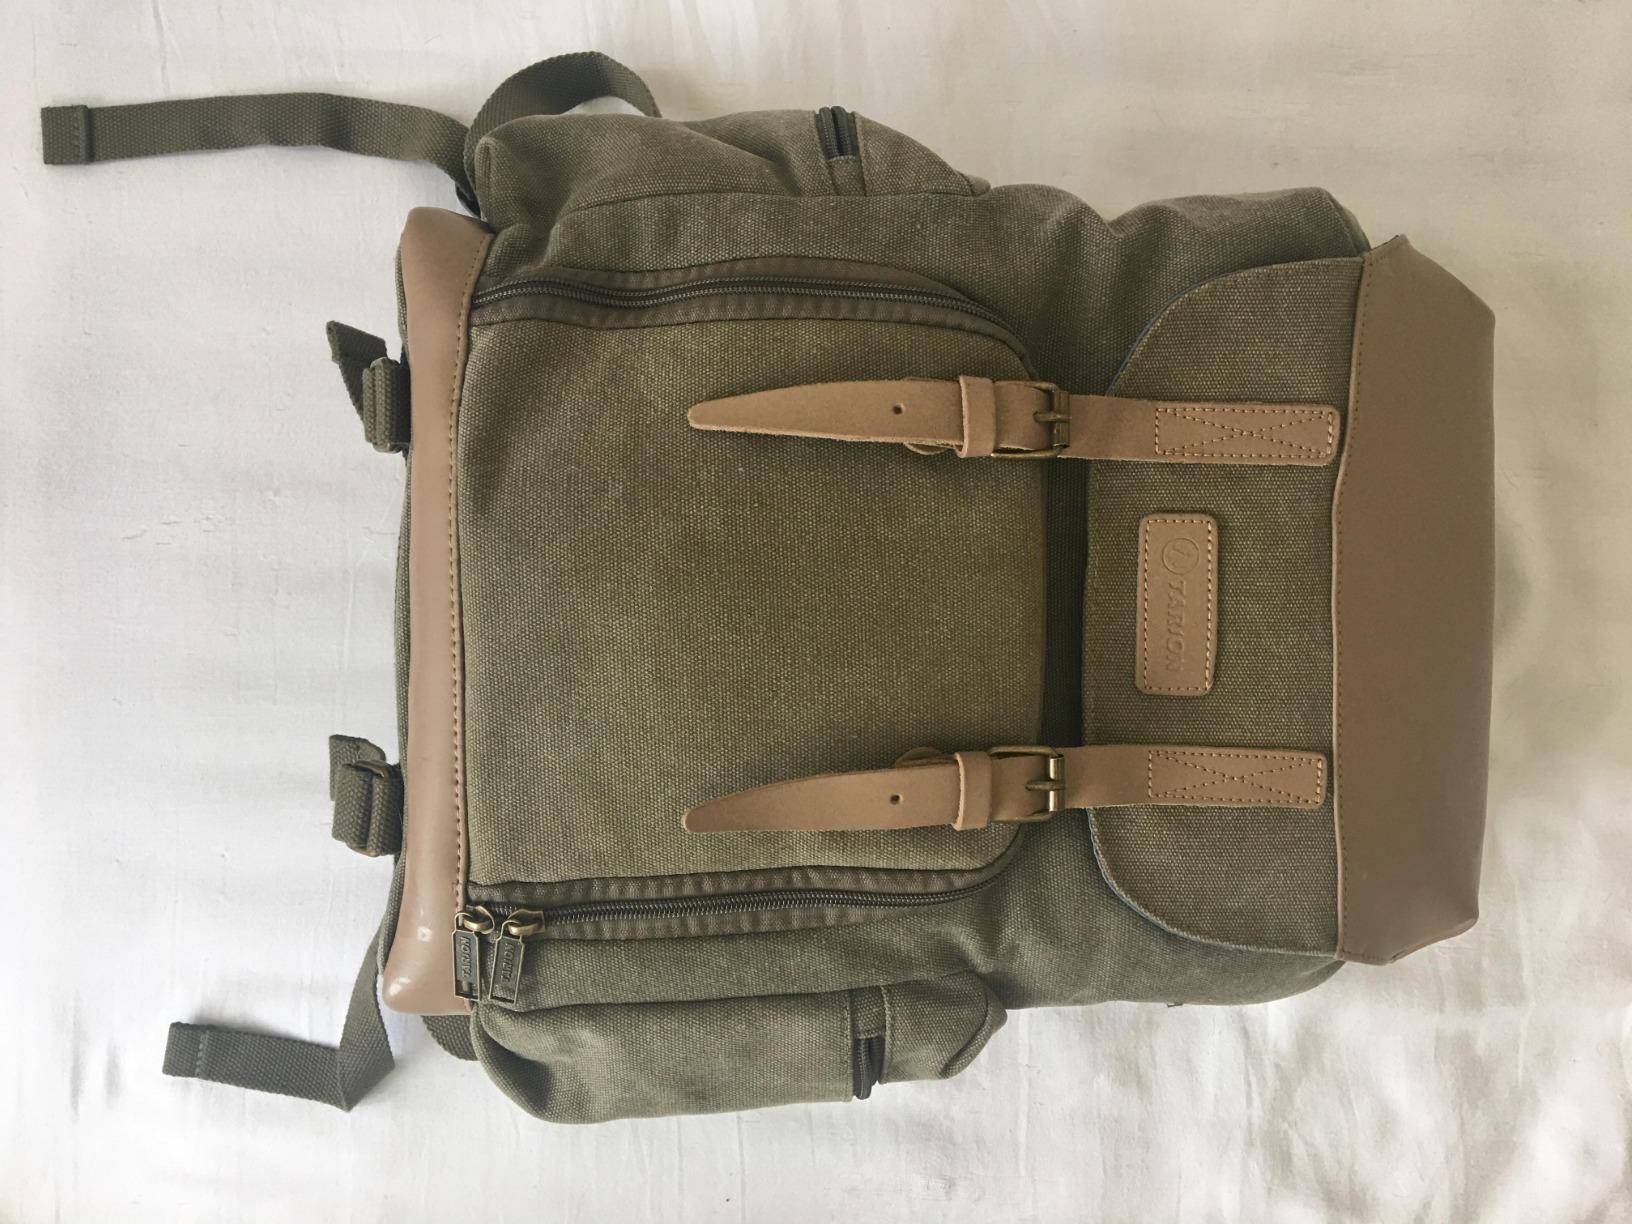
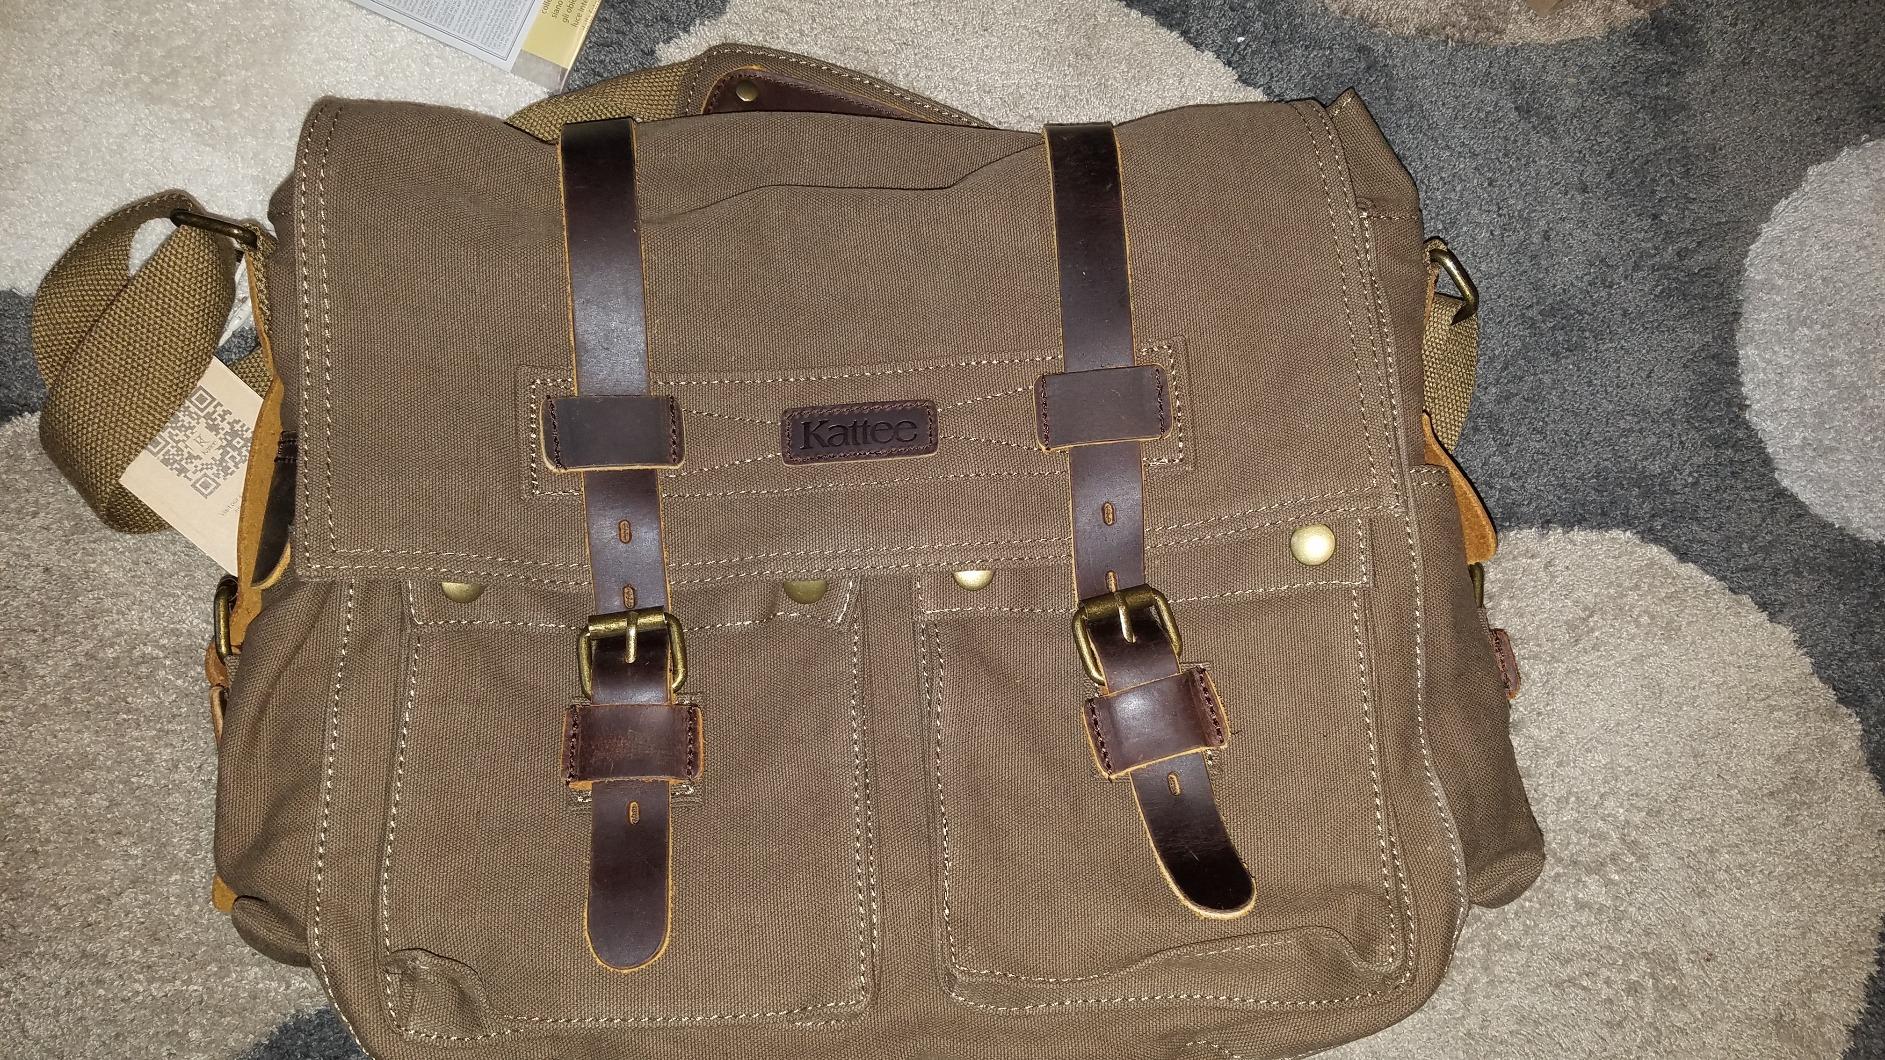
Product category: bag
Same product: no